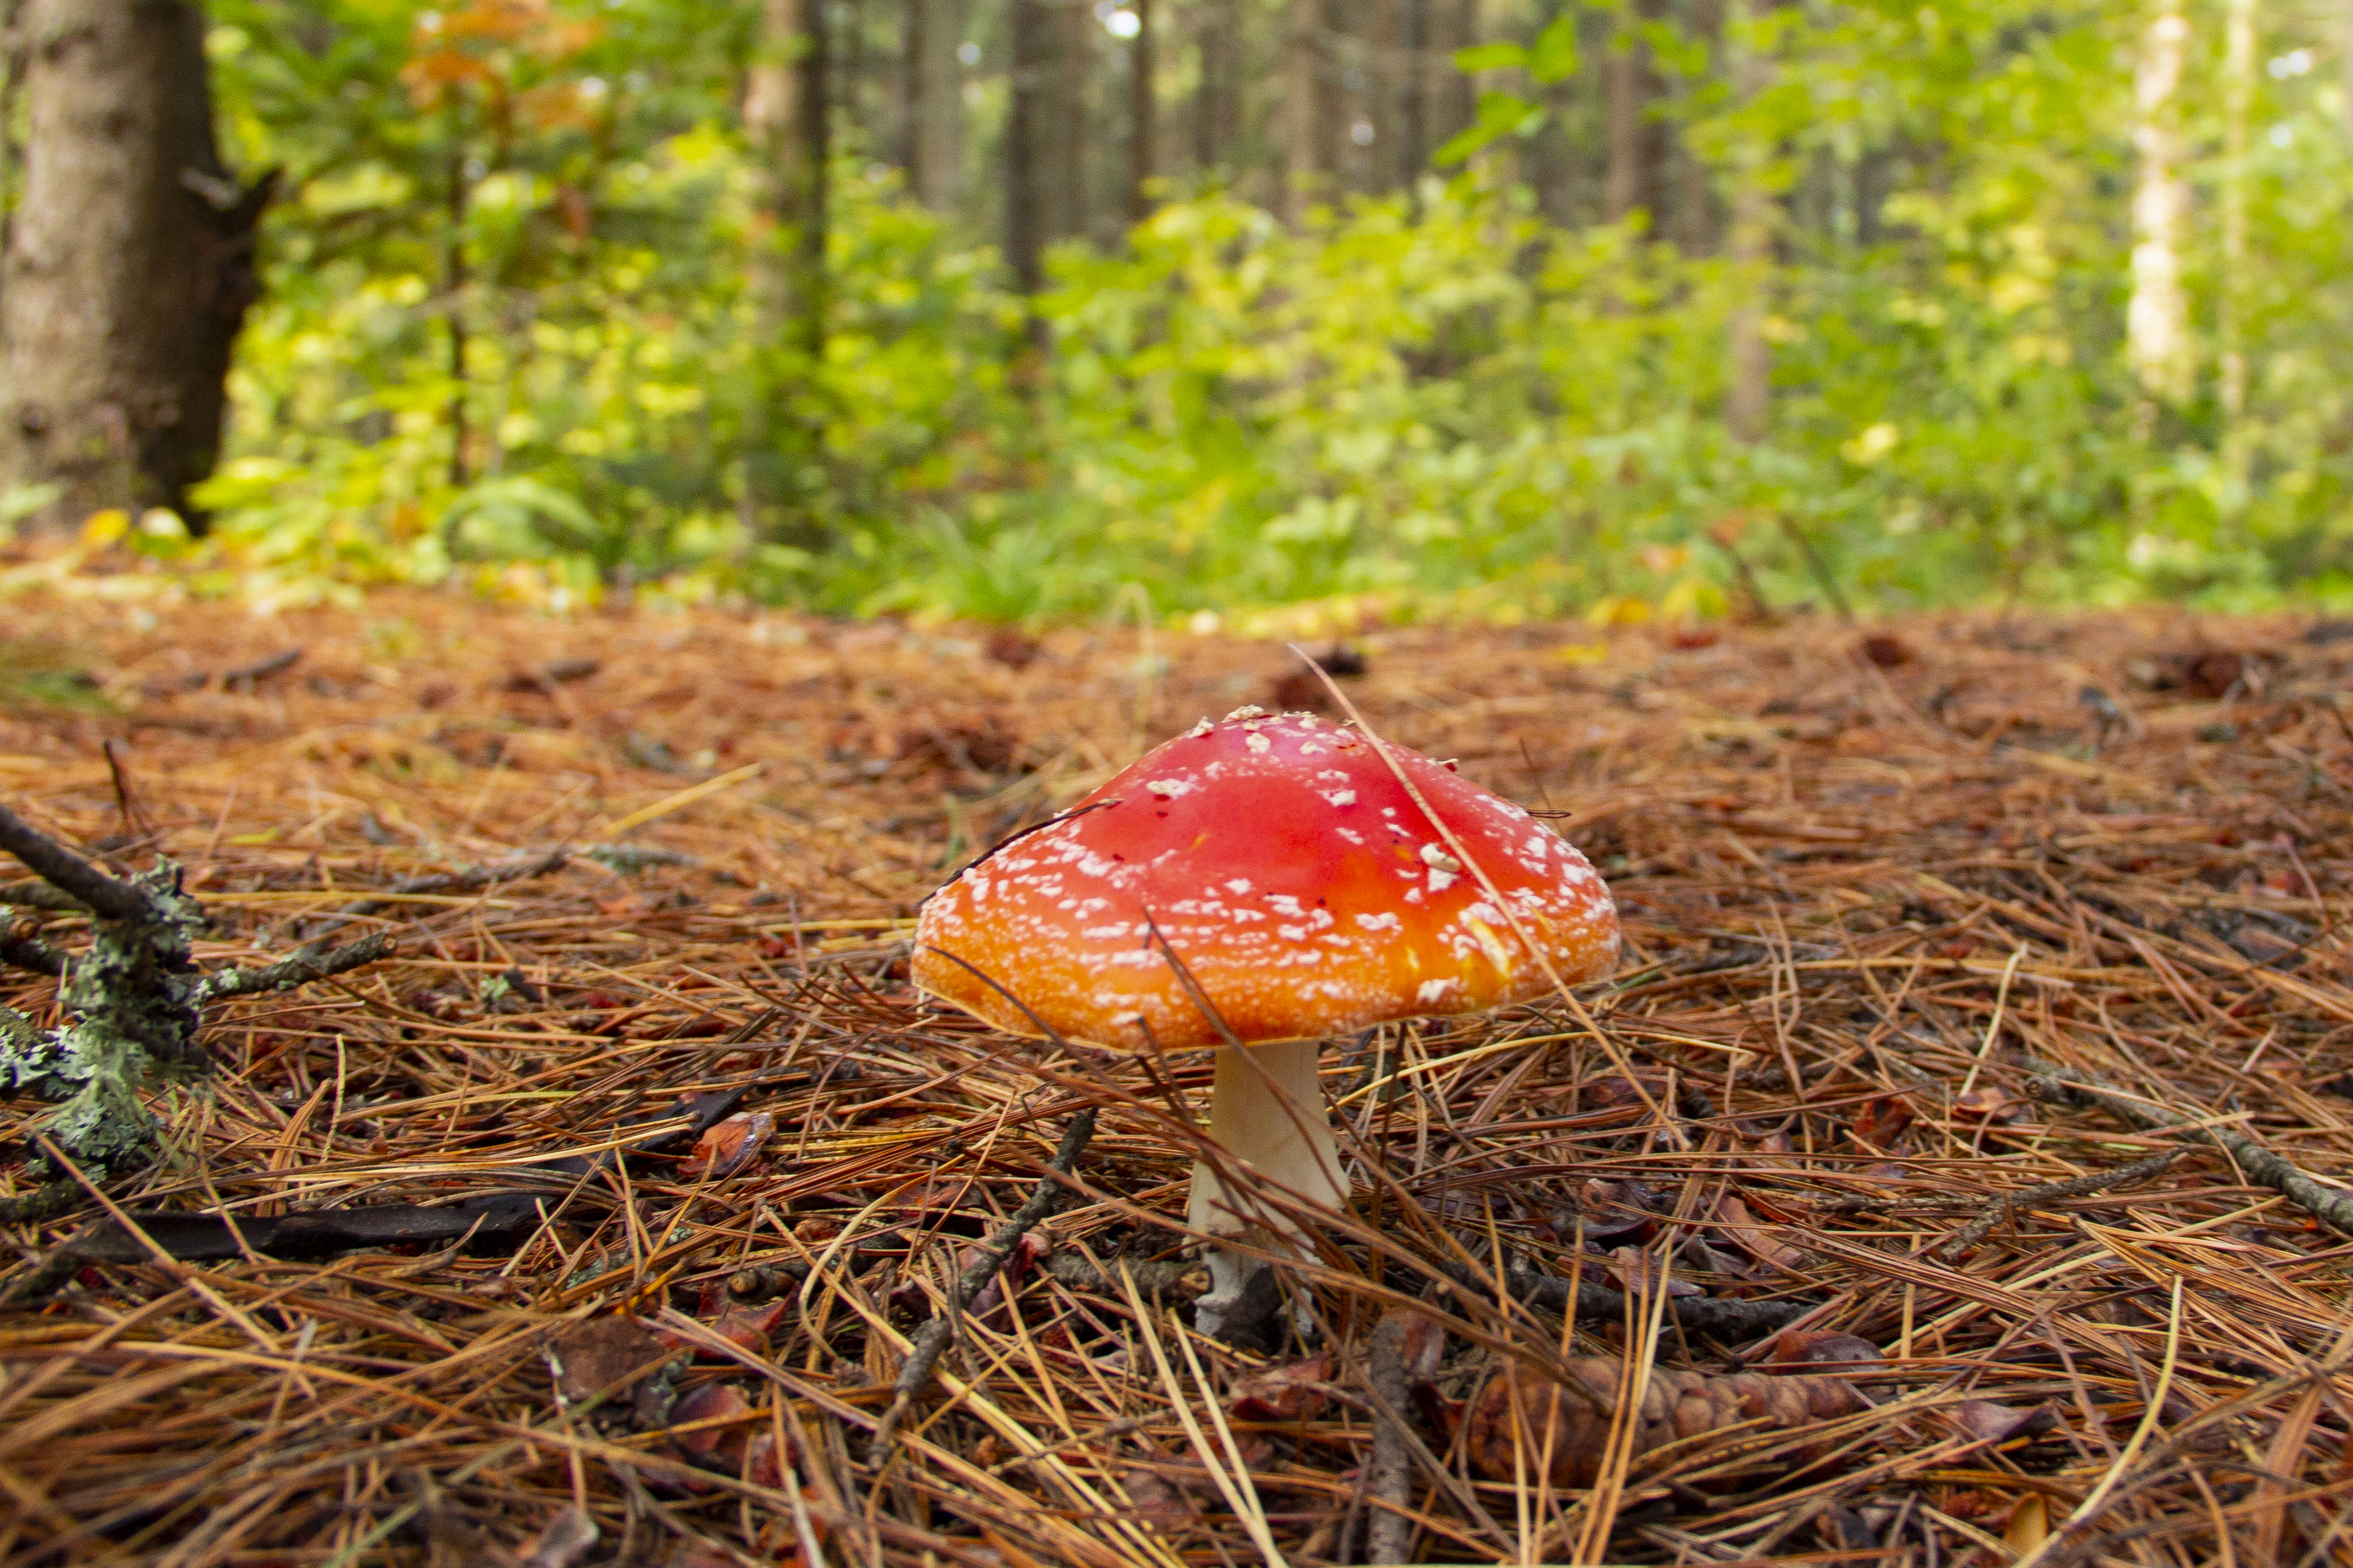
mushroom, fly agaric, forest, natural landscape, fungus, medicinal mushroom, agaricomycetes, agaric, penny bun, edible mushroom, agaricaceae, biome, bolete, terrestrial plant, grass, plant, russula integra, plant community, agaricus, landscape, pezizales, phallales